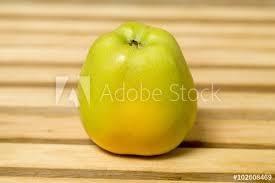
Label: apples